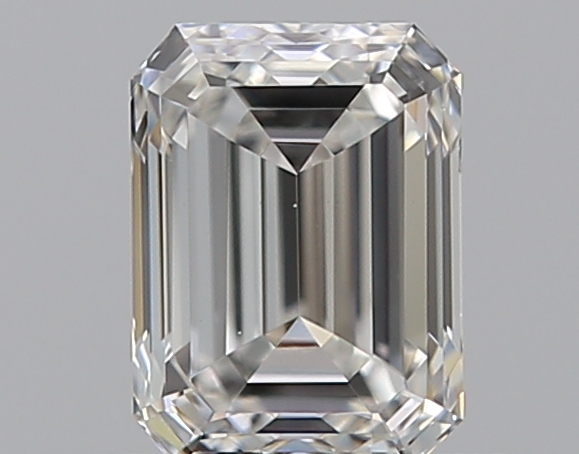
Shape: emerald
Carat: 0.5
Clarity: VVS1
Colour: F
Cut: EX
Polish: EX
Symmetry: VG
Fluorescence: F
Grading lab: GIA
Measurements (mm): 5.09 x 3.75 x 2.59